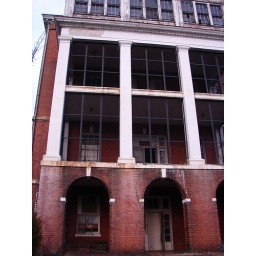
notice the broken windows and caged in balcony